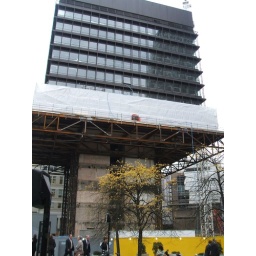
Demolition of the 15 floor P&amp;amp;O building originally built in 1965